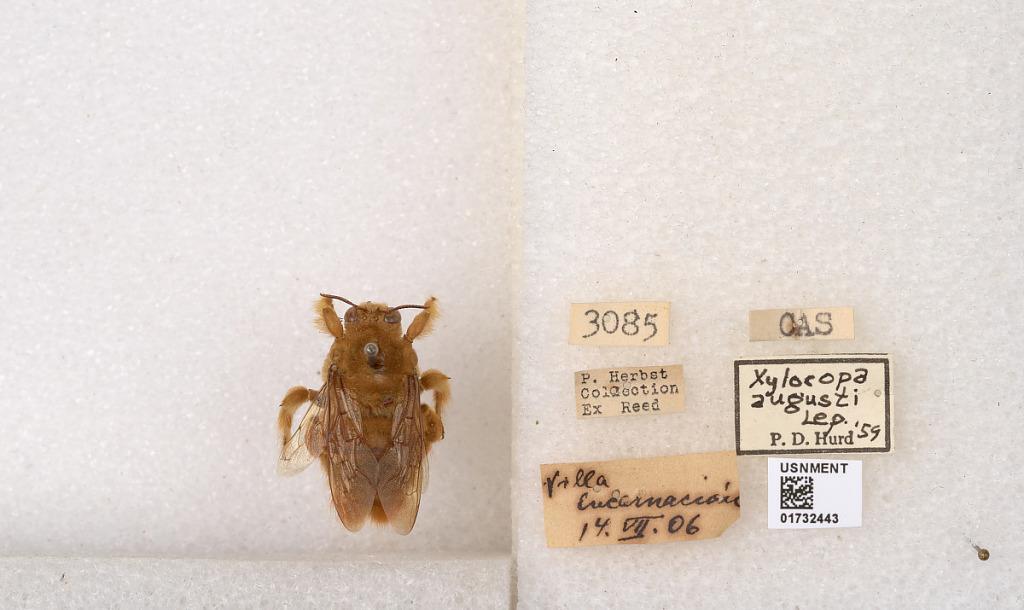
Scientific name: Xylocopa (Neoxylocopa) augusti Lepeletier
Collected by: P. Herbst
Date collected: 1906-7-14
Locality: Villa Encarnacion
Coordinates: -27.2961, -55.8972
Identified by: Hurd, P. D.